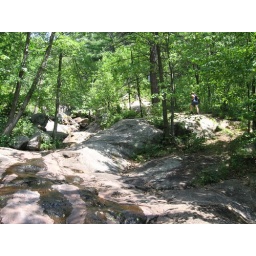
I'm guessing in the spring there is a fair amount of water running down from the top of the hills here.